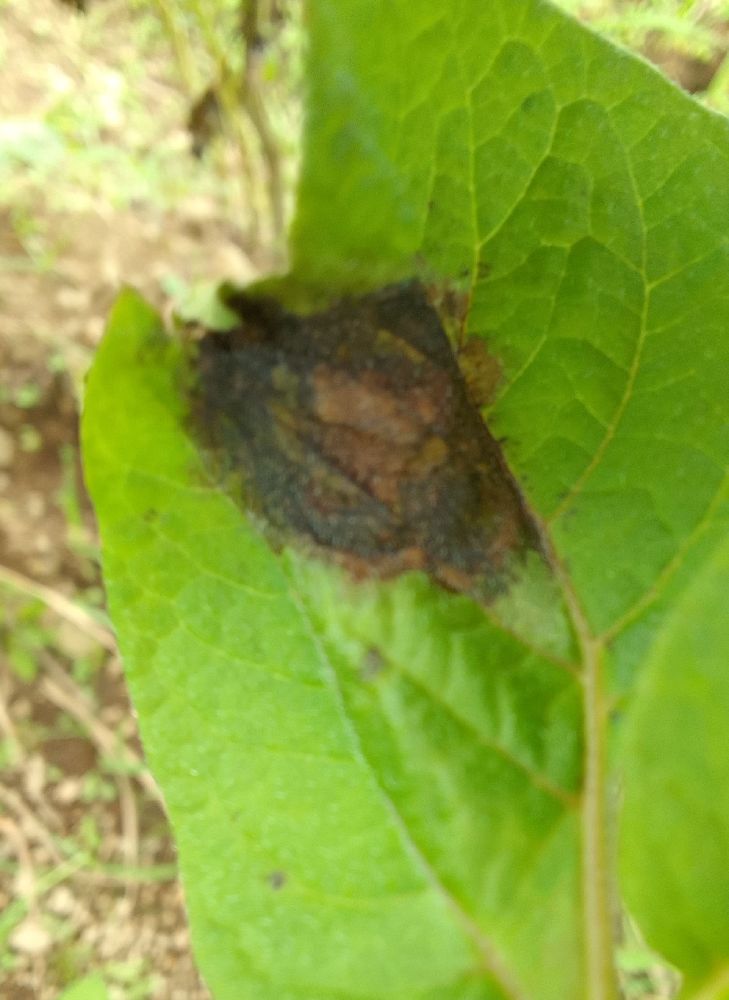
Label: Late blight